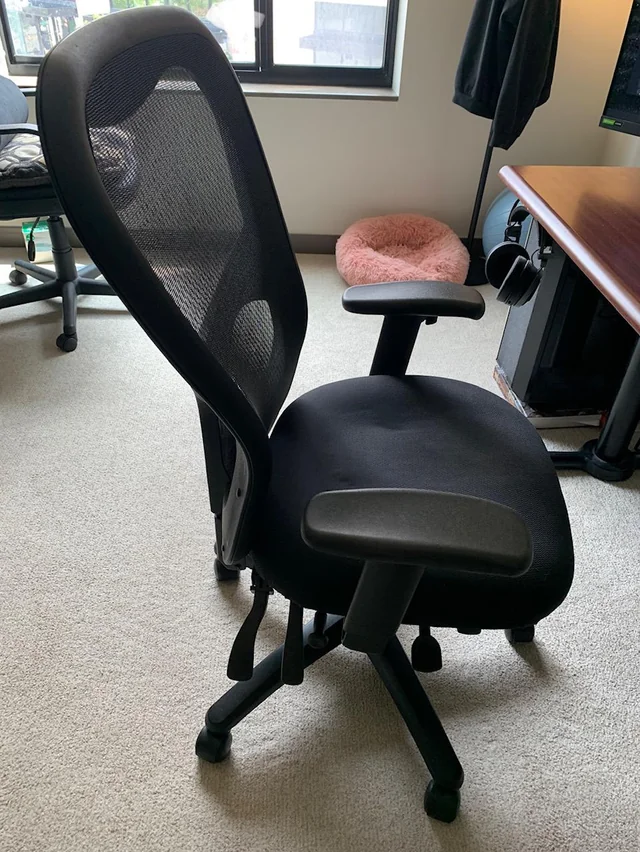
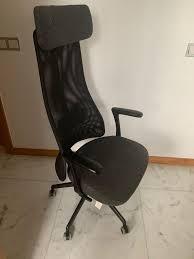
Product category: items_chair
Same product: no